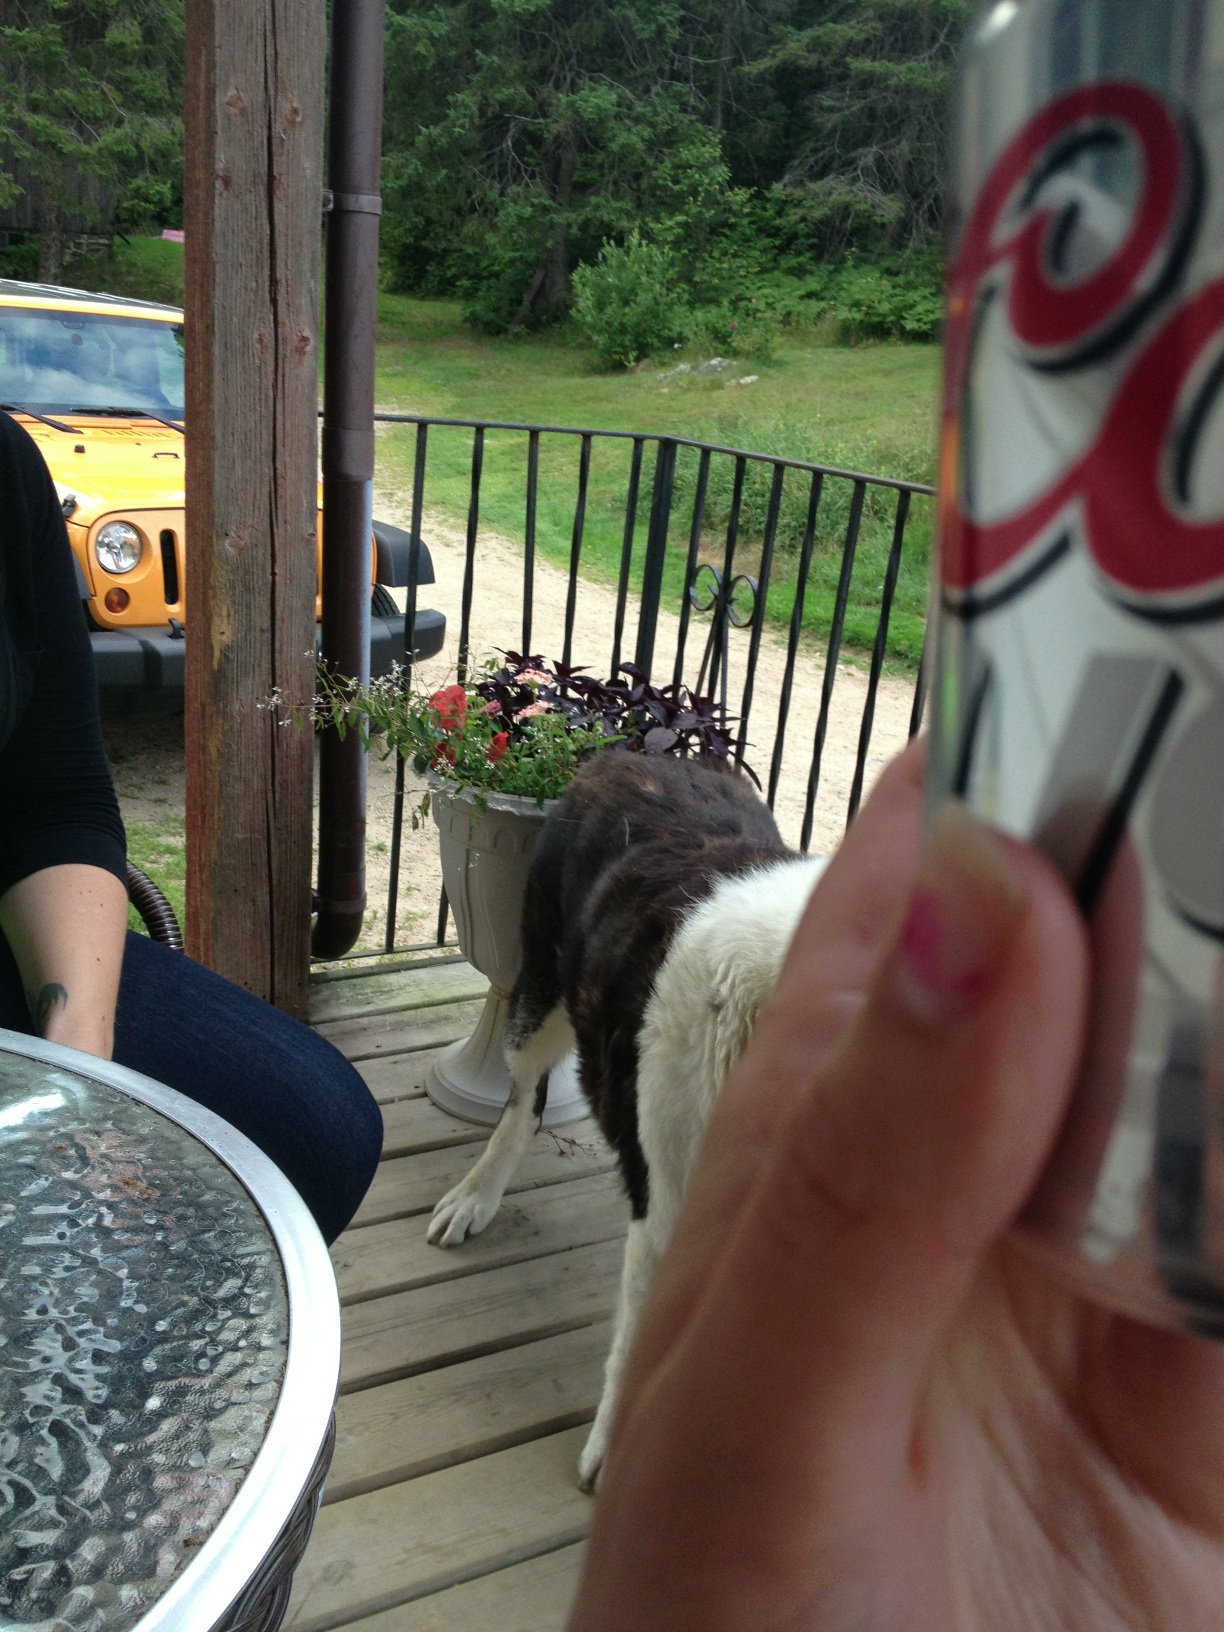Question: How many calories is in this?
Answer: unanswerable